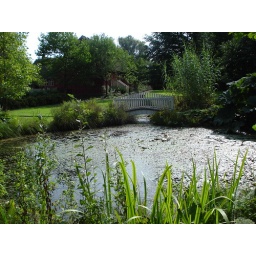
"There's a lake with a bridge, and the bridge goes over the lake..."